Tarnished

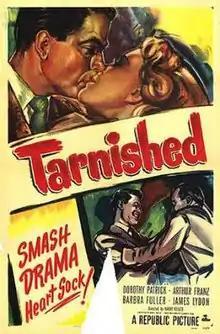
Theatrical release poster

Tarnished is a 1950 American action film directed by Harry Keller, written by John K. Butler, and starring Dorothy Patrick, Arthur Franz, Barbra Fuller, Jimmy Lydon, Harry Shannon and Don Beddoe. It was released on February 28, 1950 by Republic Pictures. "Tarnished" is based off the novel "Turn Home" written in 1945 by author Eleanor Mayo.